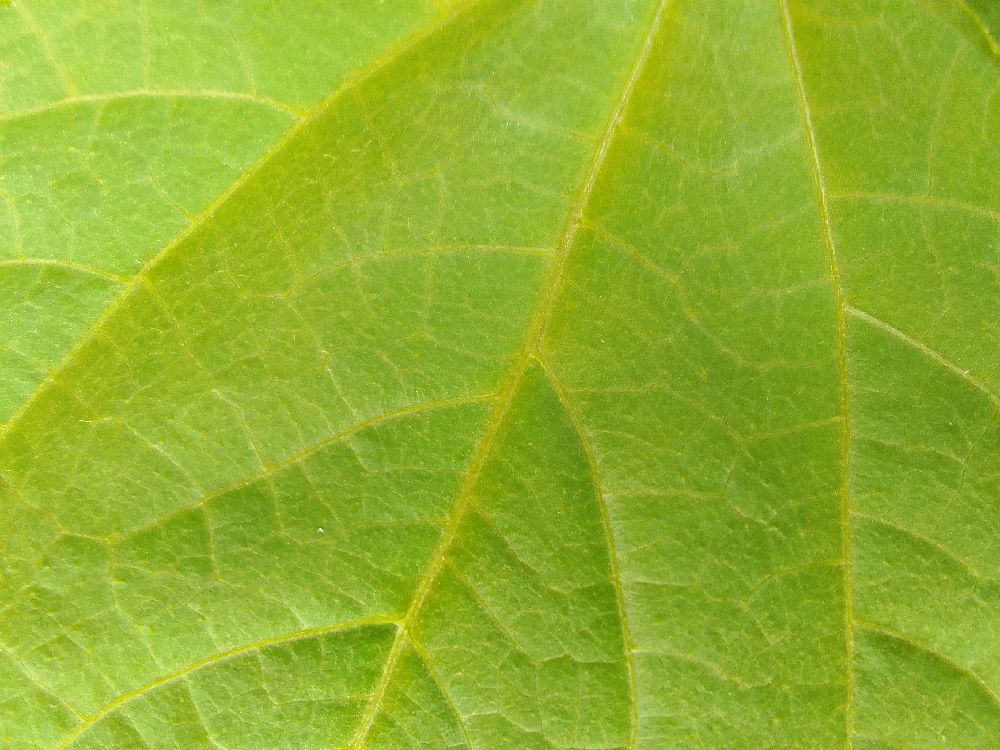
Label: healthy